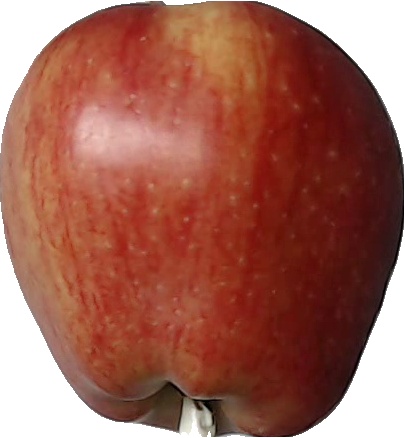
Label: apple_red_1